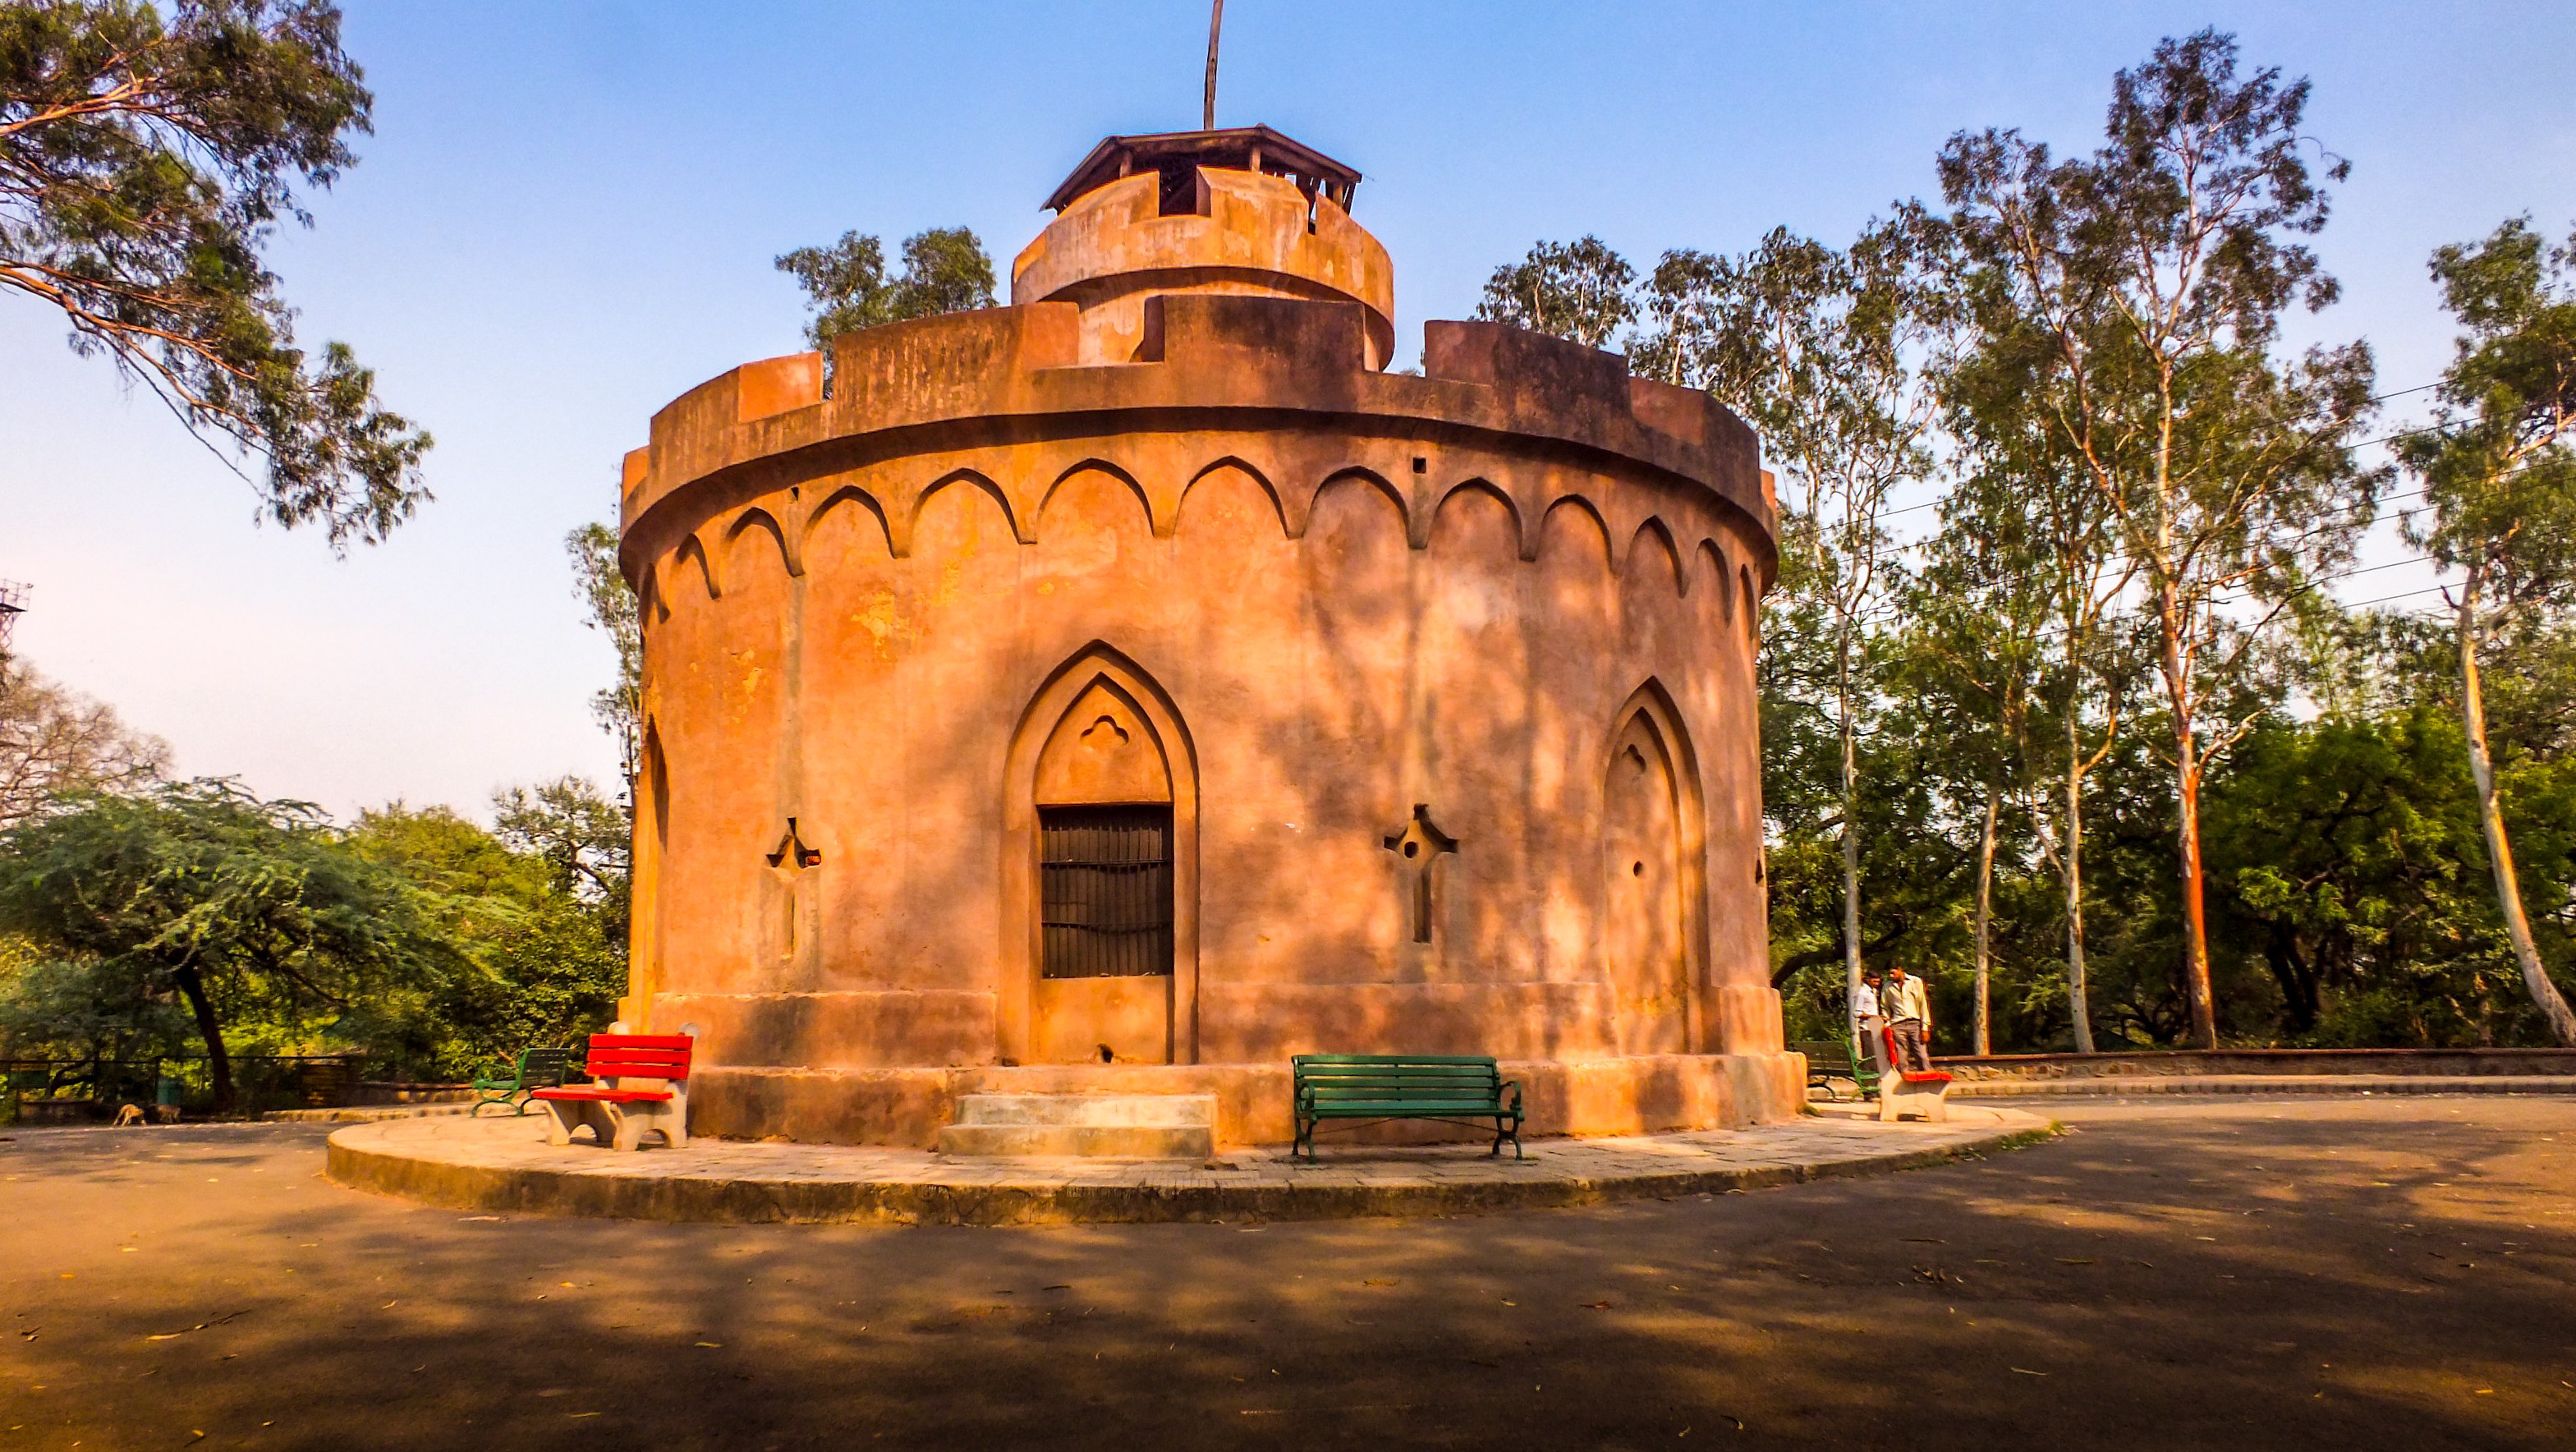
city, monument, travel, tower, journey, asia, landmark, place of worship, flagstaff, new, monumental, india, delhi